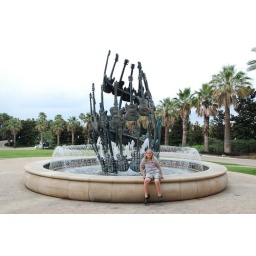
My son Gordon sitting on a fountain at The Hard Rock Hotel in Orlando.